ADAM20

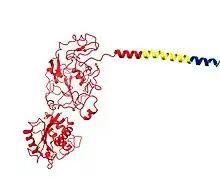
Computed structure of the ADAM 20 protein. The signal and propeptide sites have been removed as they would be cleaved in the active form. Extracellular domains are highlighted in red, helical domains are in yellow, and cytoplasmic domains are in blue.

In common with other ADAM family members, ADAM20 contains a N-terminal reprolysin family propeptide (residues 57–159), reprolysin (M12B) family zinc metalloprotease domain (207–395), disintegrin domain (416–488), and a C-terminal ADAM cysteine-rich domain (493–605).